Margaret Mayo (playwright)

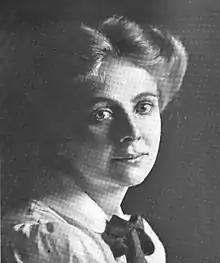
Mayo in a 1910 publication

Margaret Mayo, born Lillian Elizabeth Slatten, was an American actress, playwright, and screenwriter.